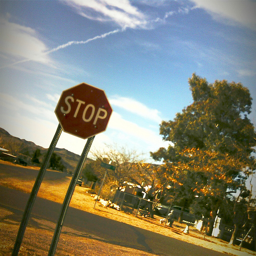
A red stop sign sitting on the side of a road.
A traffic sign being held up by two poles near an intersection.
A stop sign on a corner of a road
a stop sign on the side of the road next to the end of the road
A photo of a stop sign at an intersection.